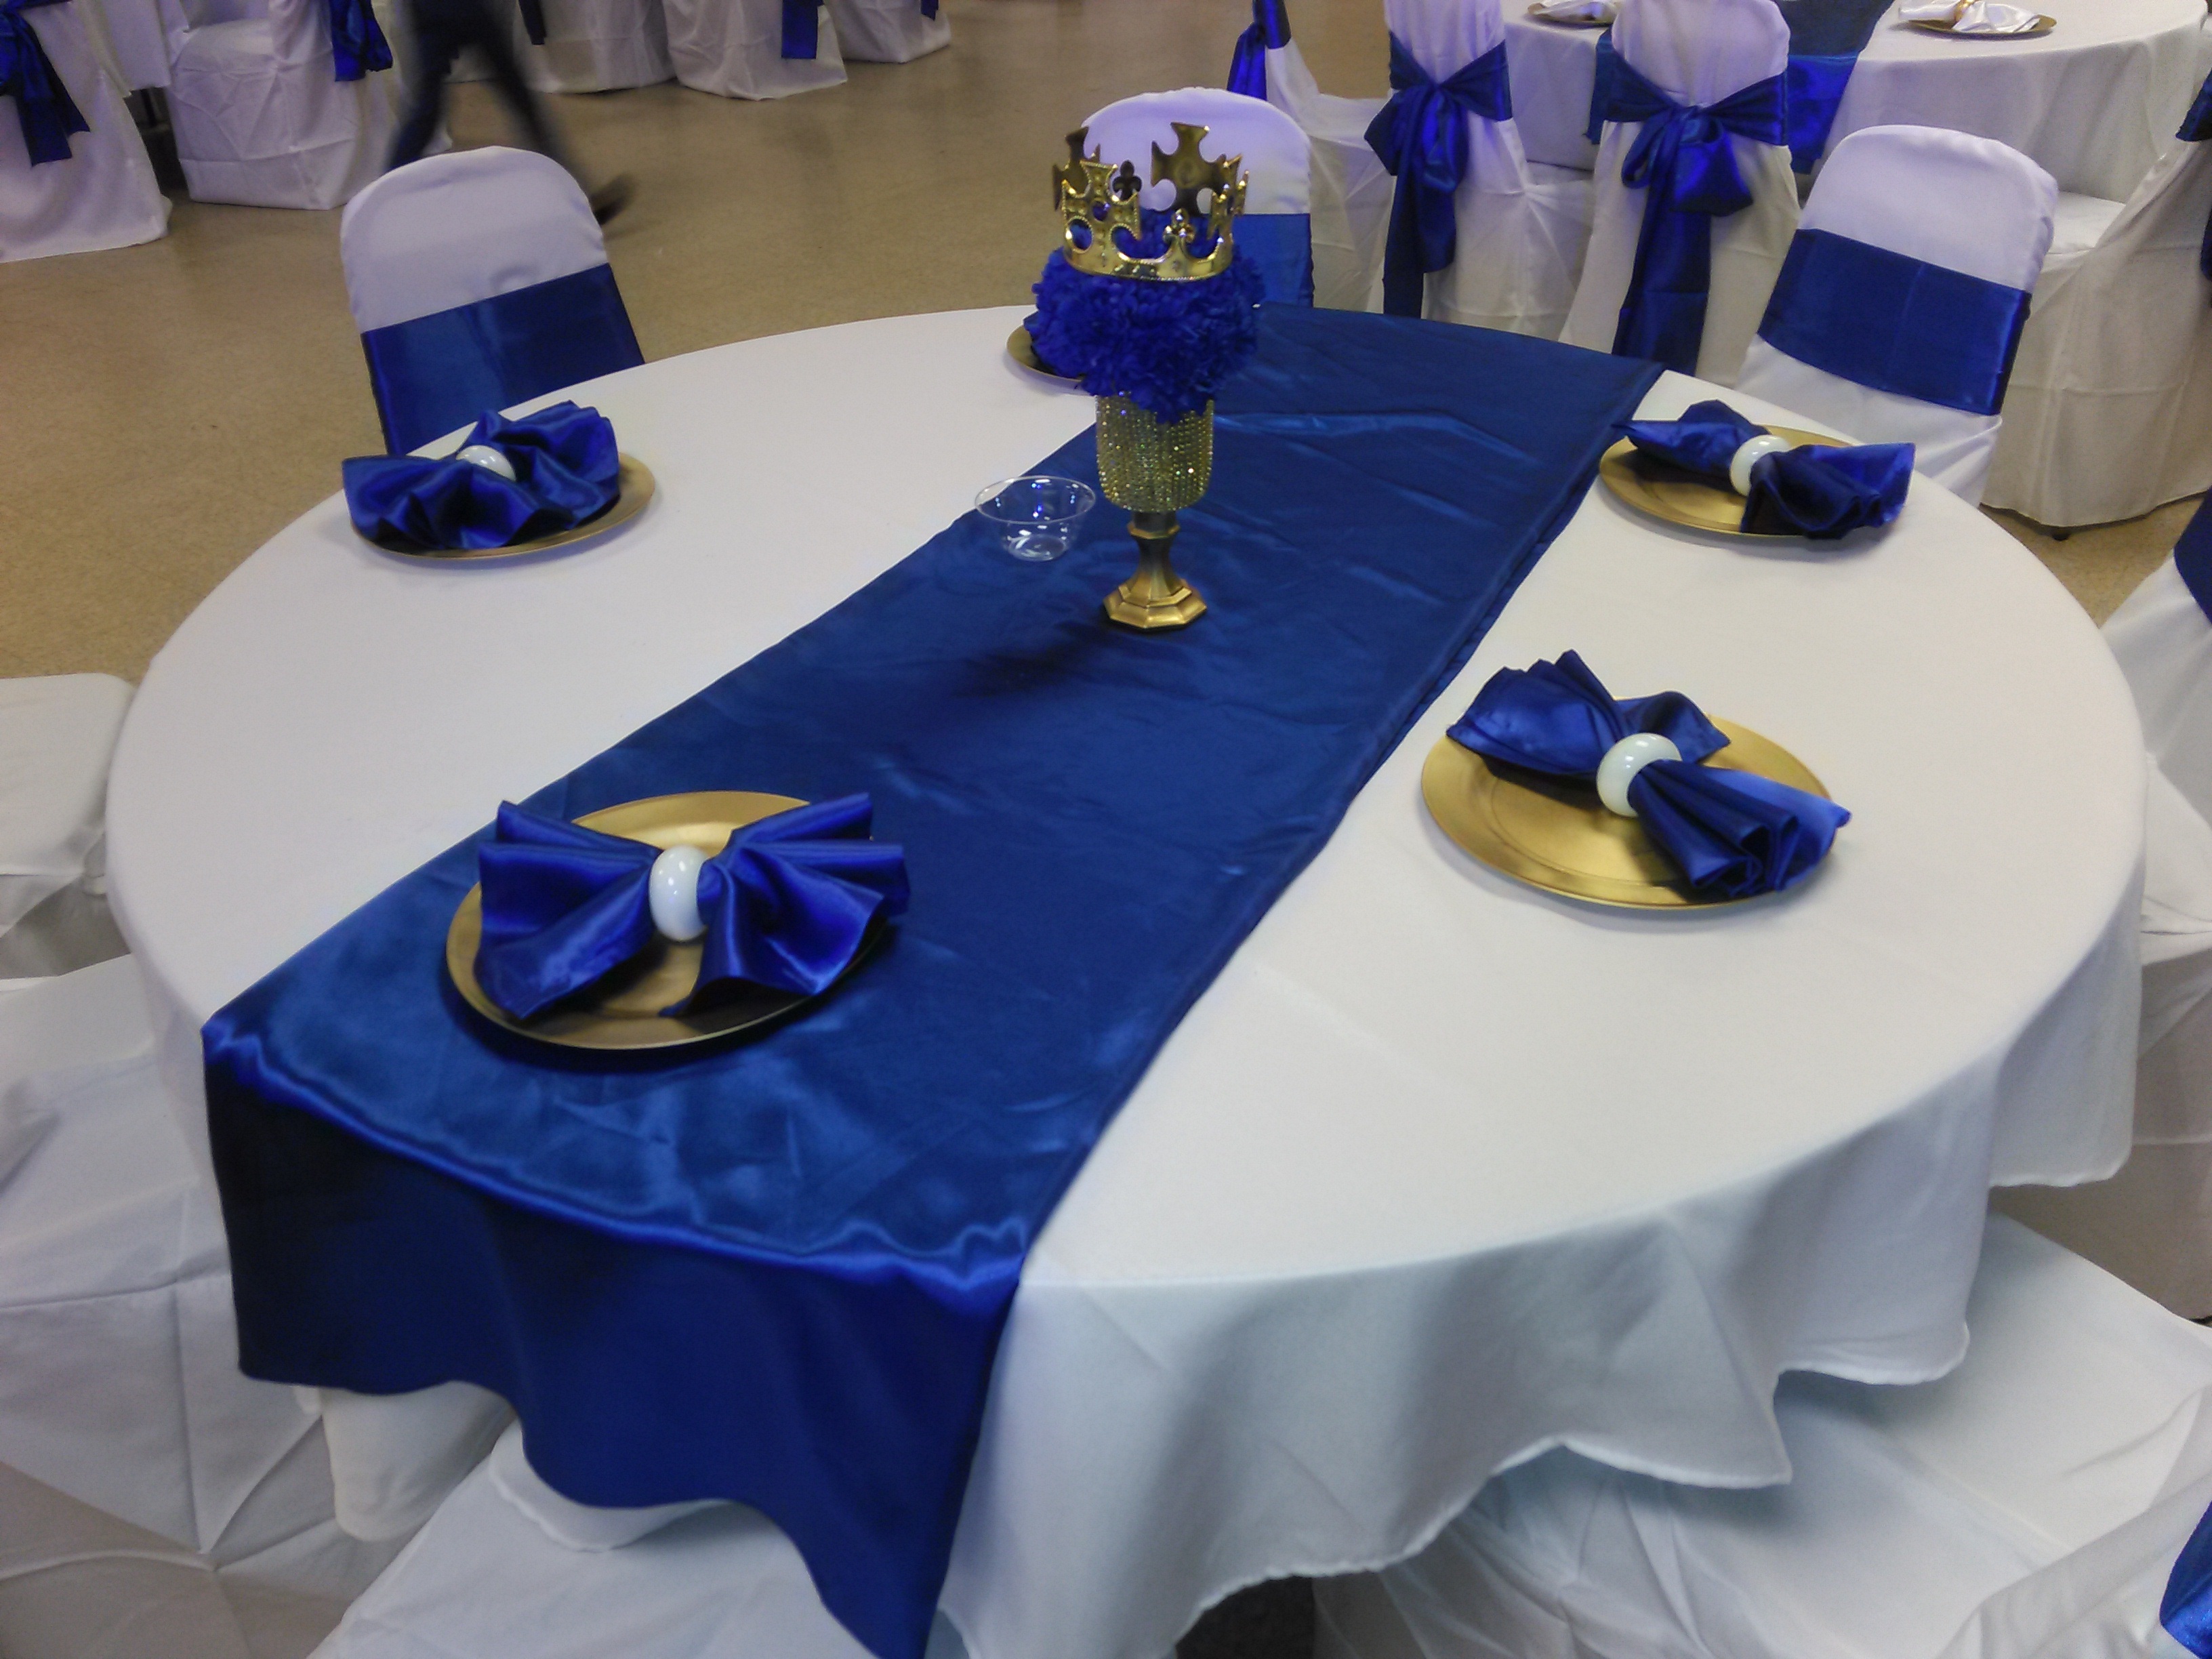
table, celebration, decoration, meal, plate, blue, wedding, decor, tablecloth, arrangement, design, party, reception, banquet, event, setting